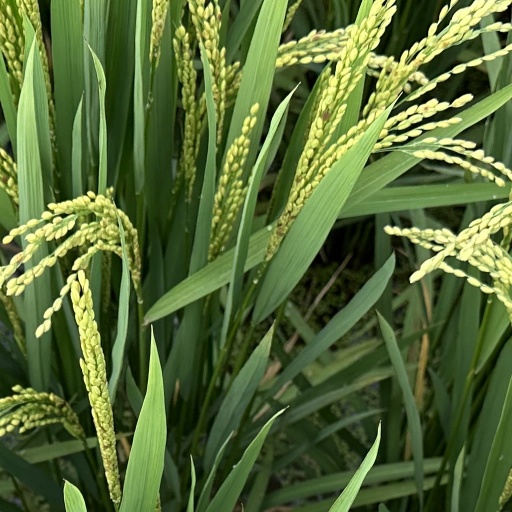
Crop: rice